Center cap

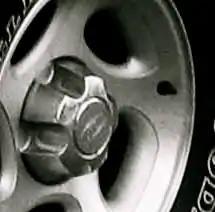
Ford Explorer Center Cap (1999-2001), shown mounted to a cast aluminum wheel

A center cap, or centercap is a decorative disk on an automobile wheel that covers a central portion of the wheel. Early center caps for automobiles were small and primarily served the purpose of keeping dirt away from the spindle nut and wheel bearings of vehicles. Center caps are often found on new cars to hide the lug nuts, and/or the bearing. Center caps are a type of hubcap, the other primary type being wheel covers. Some modern center caps are retained to the wheel using spring clips, while others are retained by the wheel lugs or other threaded fasteners.